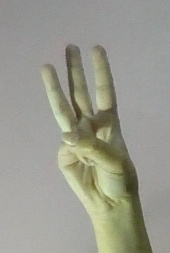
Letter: thaa